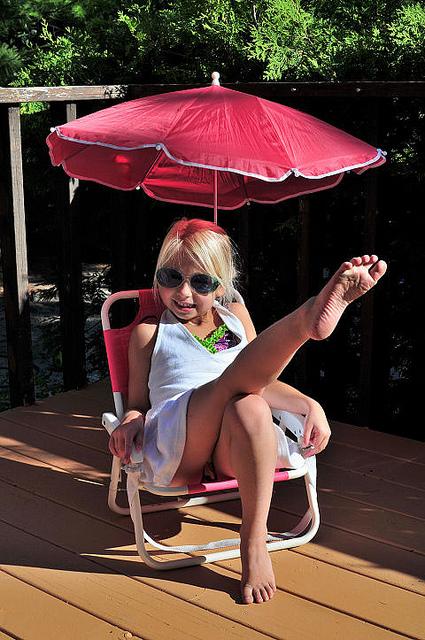
A young girl on a beach chair kicking her leg out